Matt Leinart

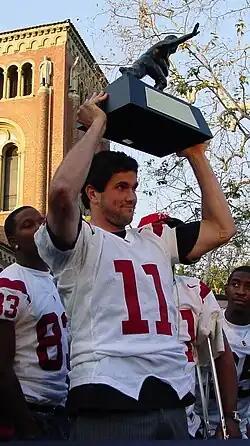
Leinart with his Heisman Trophy in 2005

In 2004, USC went wire-to-wire at No. 1 in the polls and earned a bid to the BCS title game at the Orange Bowl against Oklahoma, which was also 12–0. A dream matchup on paper (including White vs. Leinart, which was to be the first time two Heisman winners would play against each other), the Orange Bowl turned out to be a rout, as Leinart threw for five touchdown passes on 18-for-35 passing and 332 yards to lead the Trojans to a 55–19 victory. Leinart received Orange Bowl MVP honors and the Trojans claimed their first BCS National Championship and second straight No. 1 finish in the AP, extending their winning streak to 22 games. This victory and BCS championship were later vacated as a result of the Reggie Bush scandal (though the AP national championship still stands). He won Pac-10 Offensive Player of the Year for the second consecutive season but shared it with Reggie Bush.